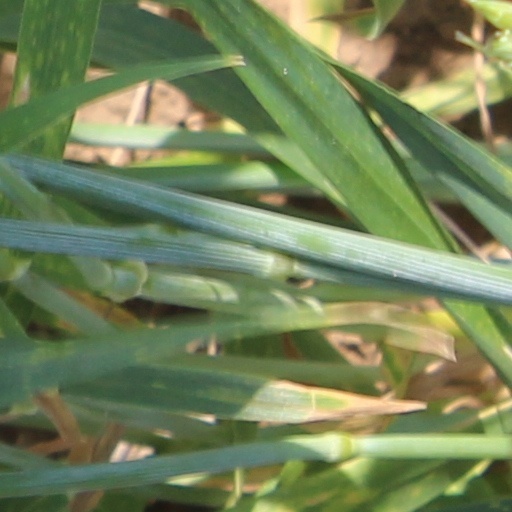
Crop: wheat